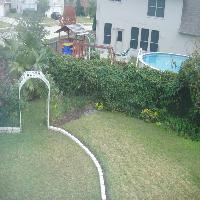
Weather: cloudy or overcast